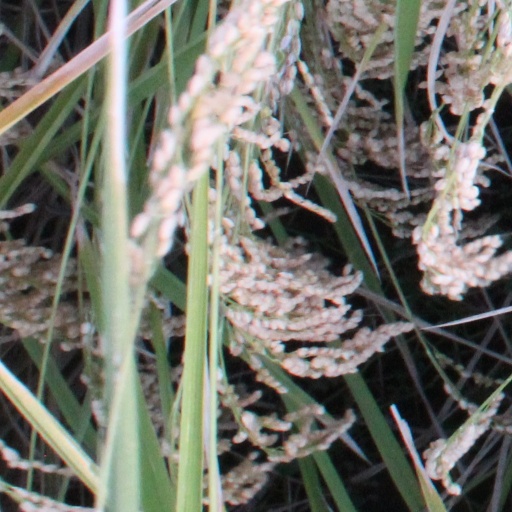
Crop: rice